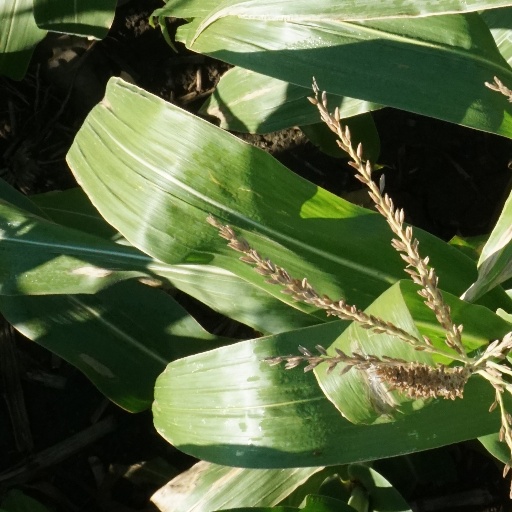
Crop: maize; corn